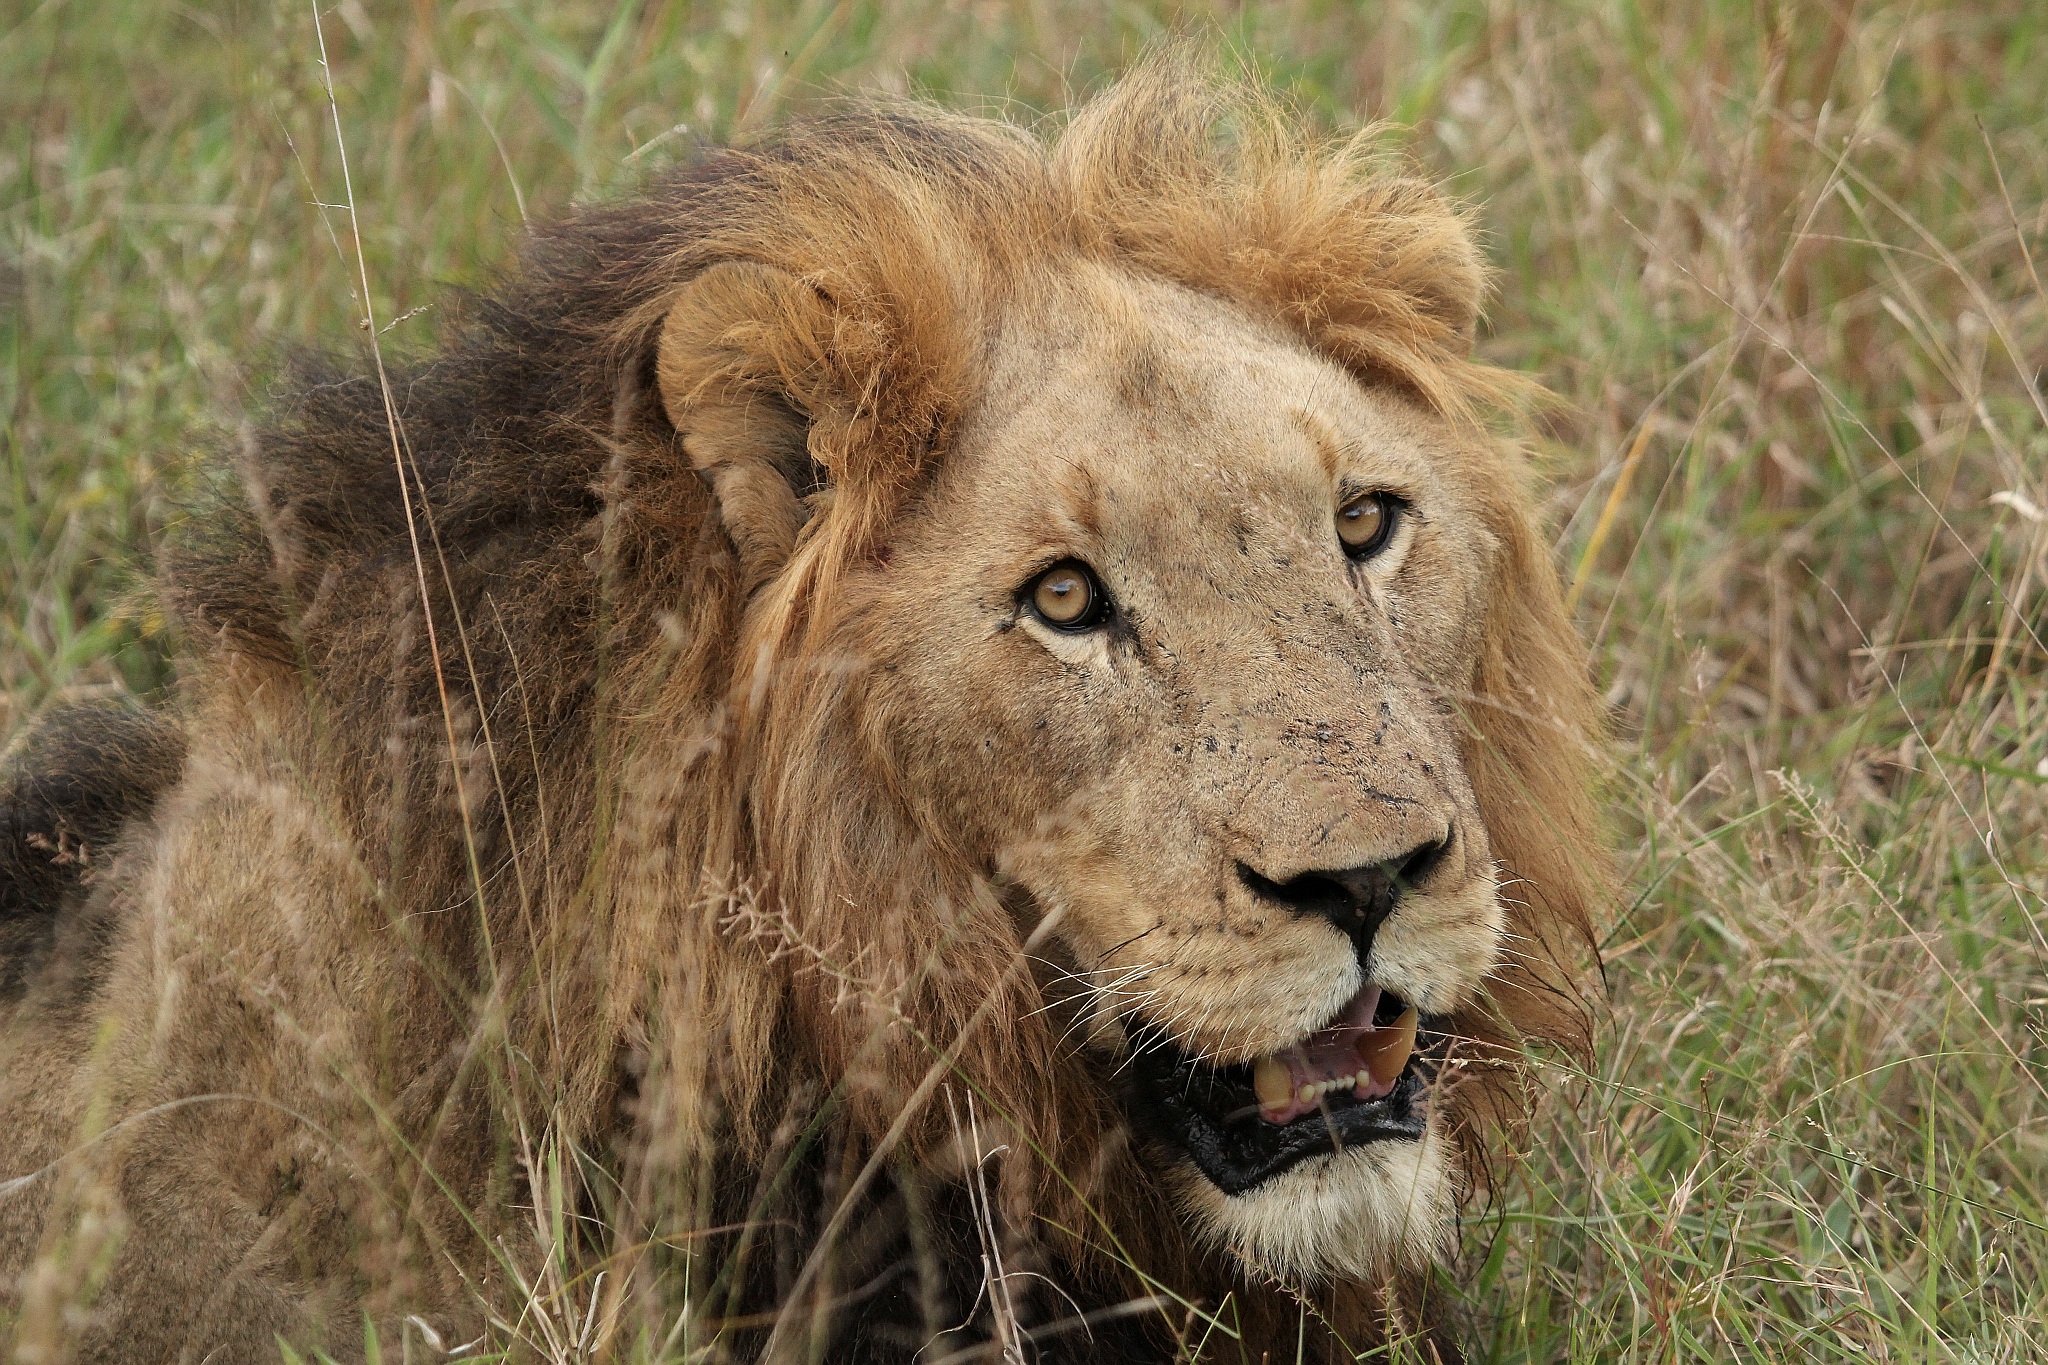
adventure, wildlife, mammal, mane, fauna, savanna, lion, big cat, grassland, vertebrate, safari, lion head, big cats, male lion, cat like mammal, masai lion